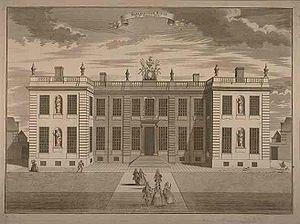
Sarah Churchill, duchesse de Marlborough, née Jenyns mais écrit Jennings dans la plupart des références modernes, née le 29 mai 1660 à St Albans et morte le 18 octobre 1744 à Londres, est une femme politique. Épouse de John Churchill, premier duc de Marlborough, elle est considérée comme l’une des femmes les plus influentes de l’histoire des îles Britanniques, du fait de sa proximité avec la reine Anne de Grande-Bretagne.